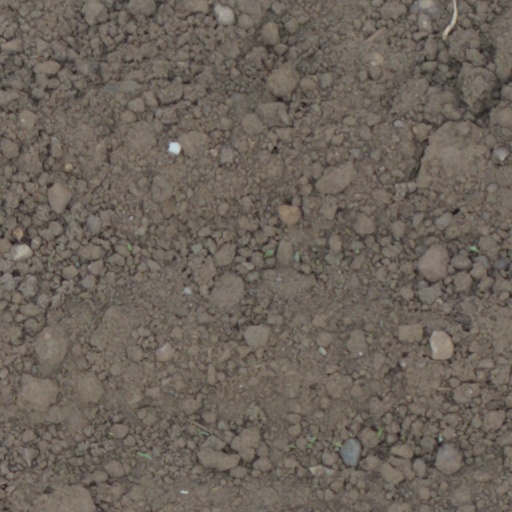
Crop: wheat